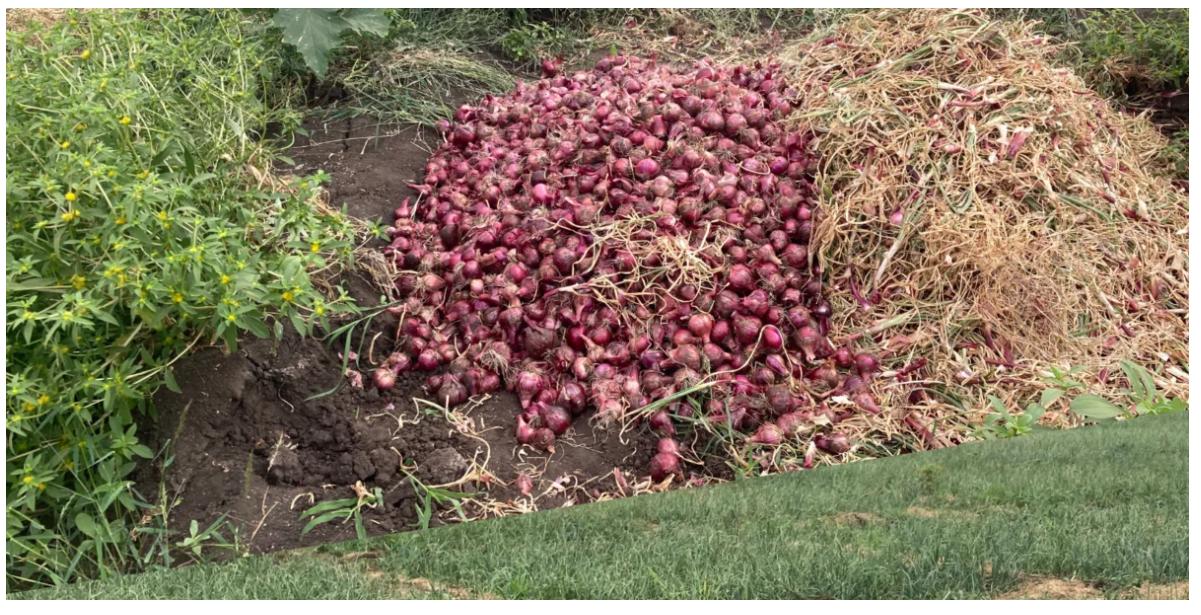
Sehemu ya shamba kubwa linalotumika kwa ajili ya kuendesha shughuli za kilimo cha kibiashara cha zao la vitunguu. Likiwa tayari limekwishavunwa na vitunguu hivyo vikakusanywa sehemu moja, ili kuweza kurahisisha zoezi la kupeleka katika eneo la uchakataji vitakapoandaliwa vizuri,na kisha kuweza kupelekwa sokoni tayari kwa ajili ya kuuzwa.